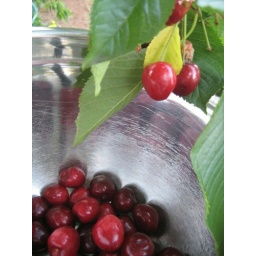
A bowl on cherries in a tree